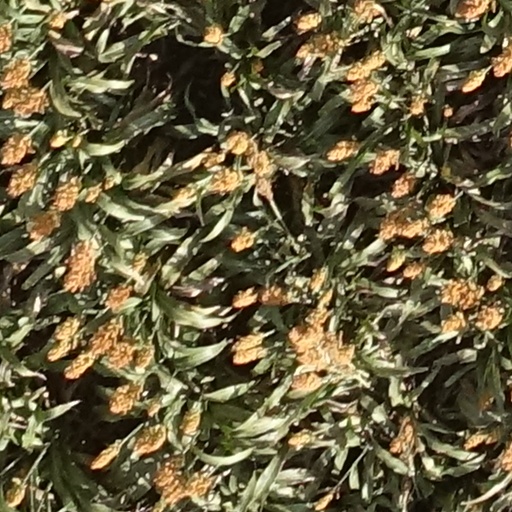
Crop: sorghum